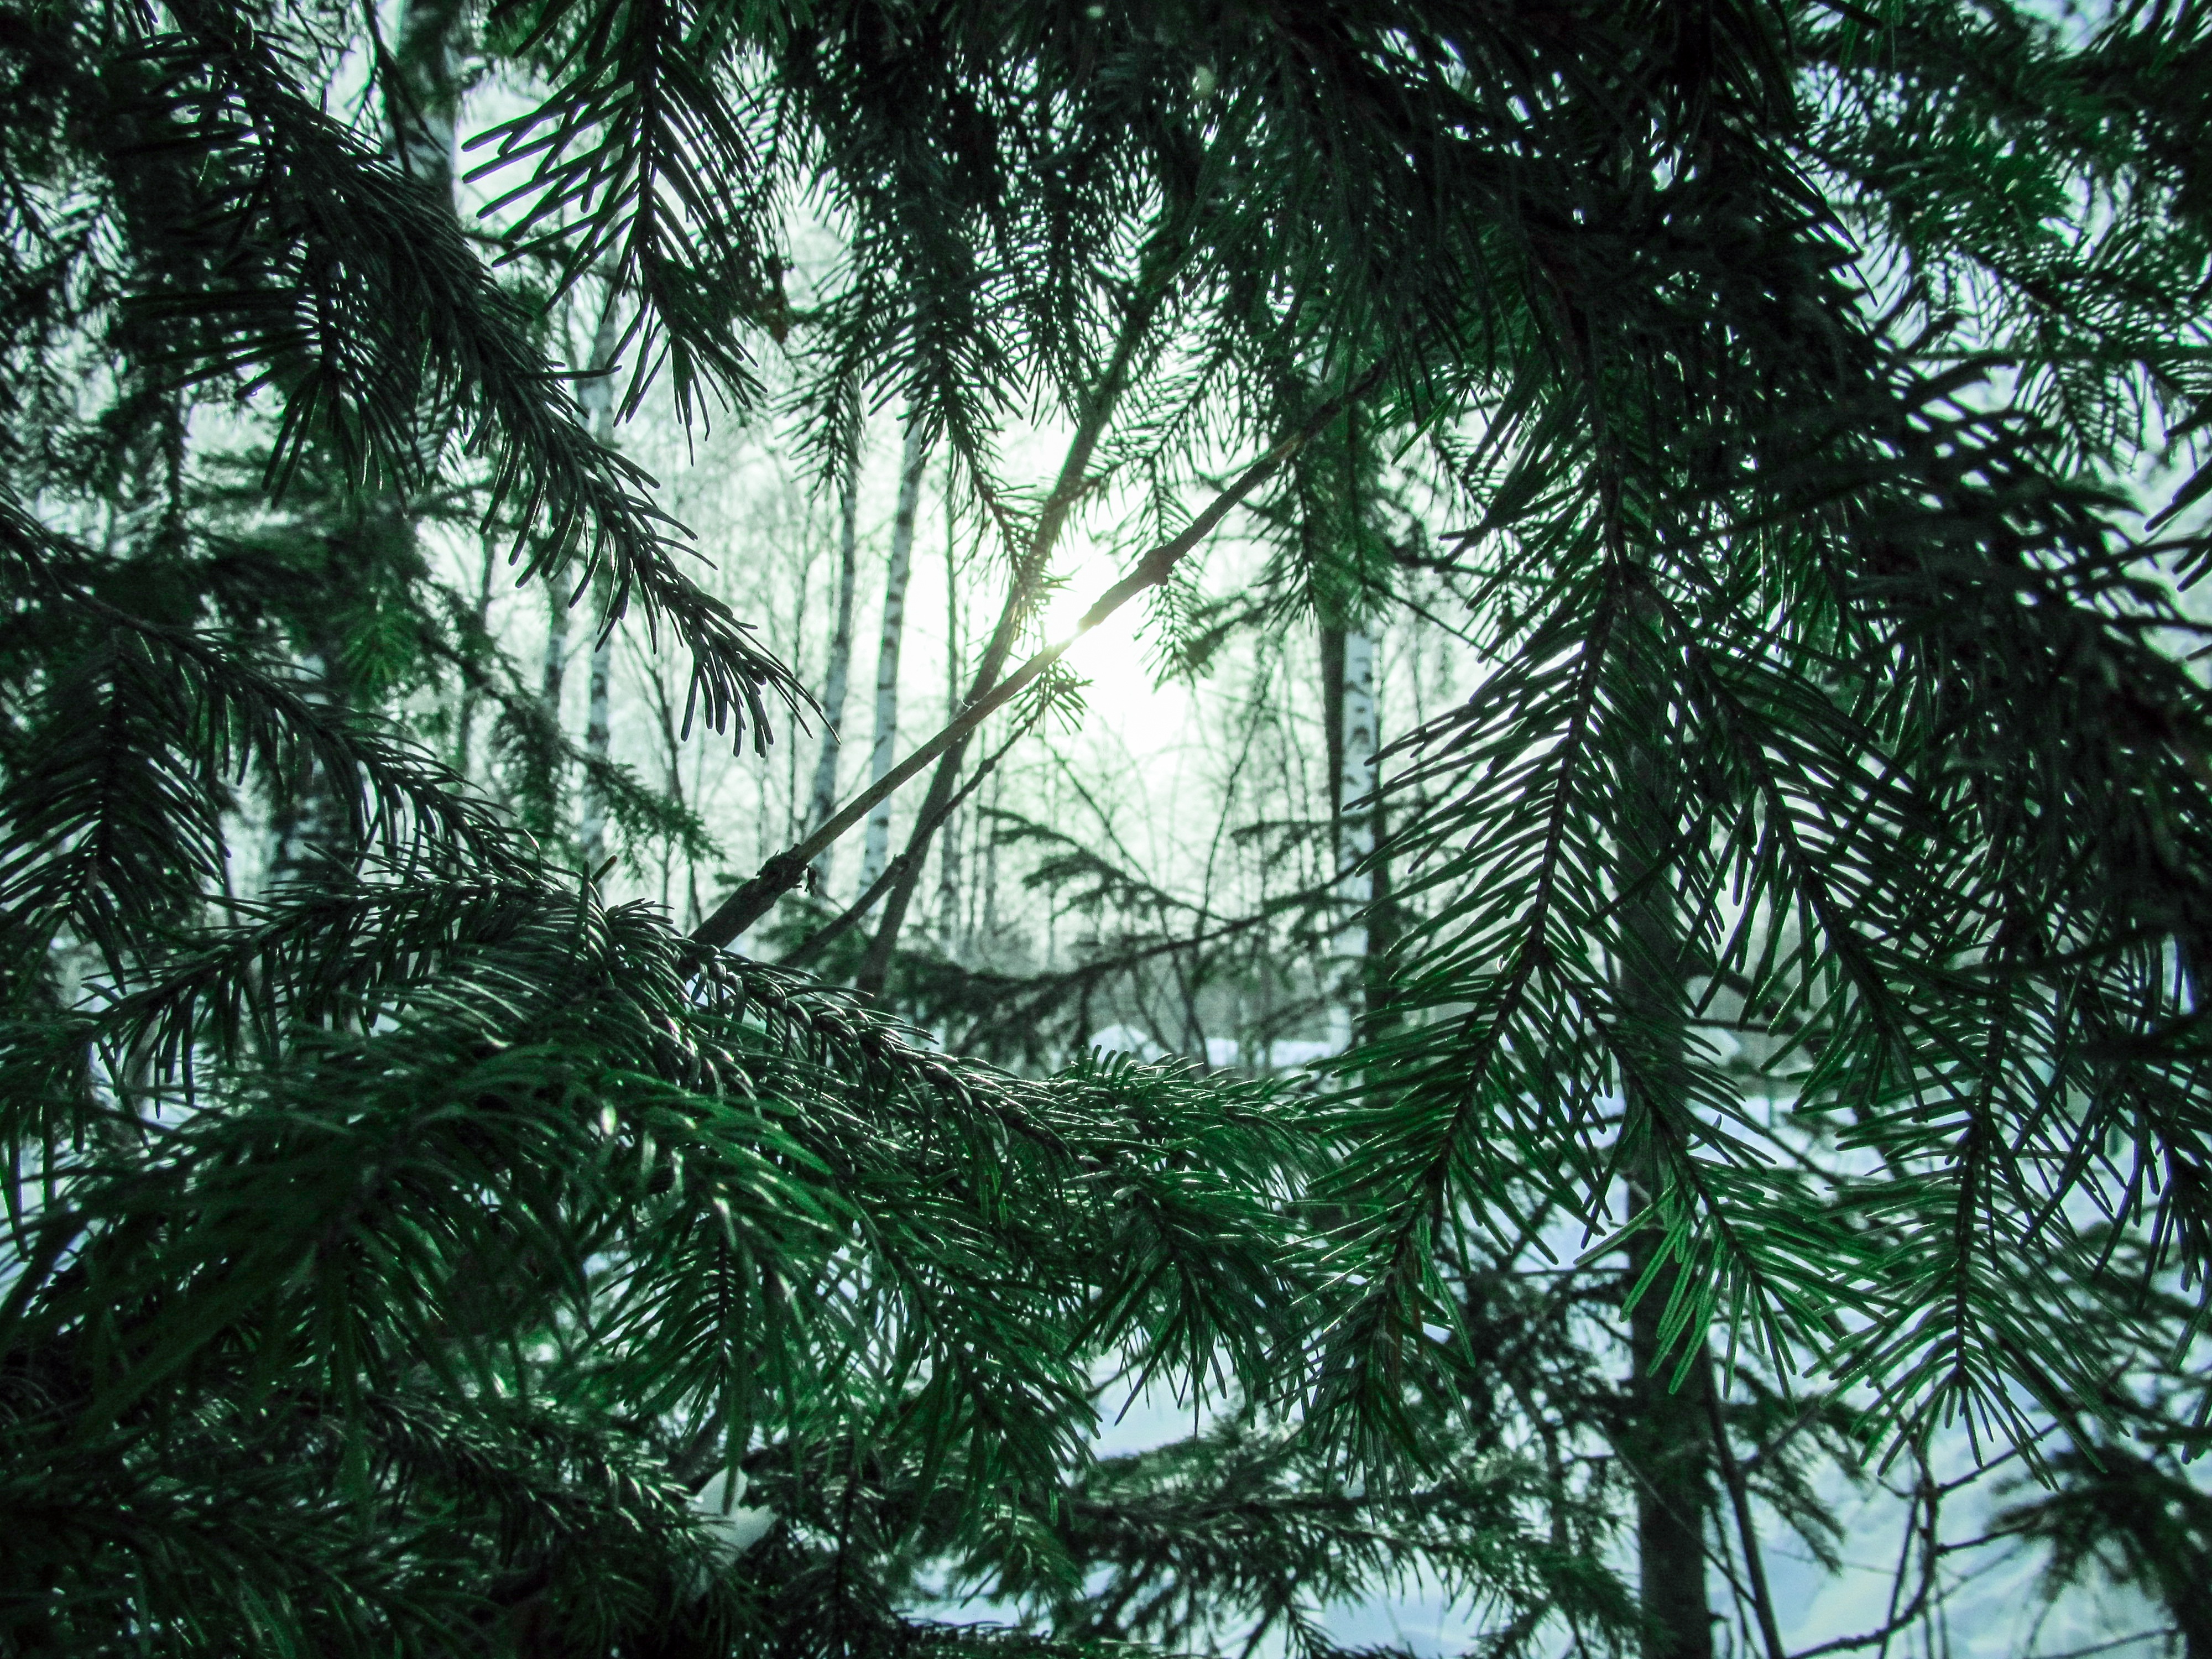
tree, nature, forest, branch, snow, winter, plant, sky, sun, sunlight, leaf, jungle, fir, trees, spruce, vegetation, rainforest, woodland, habitat, ecosystem, biome, old growth forest, natural environment, atmospheric phenomenon, woody plant, temperate coniferous forest